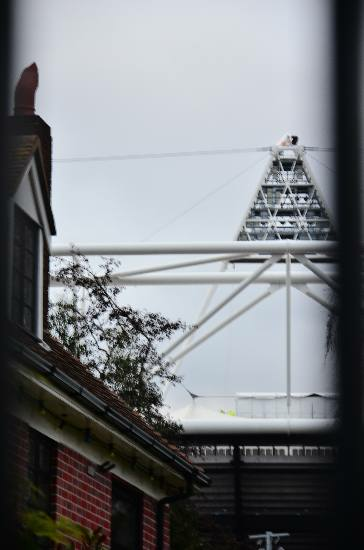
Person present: No